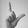
ASL letter: L